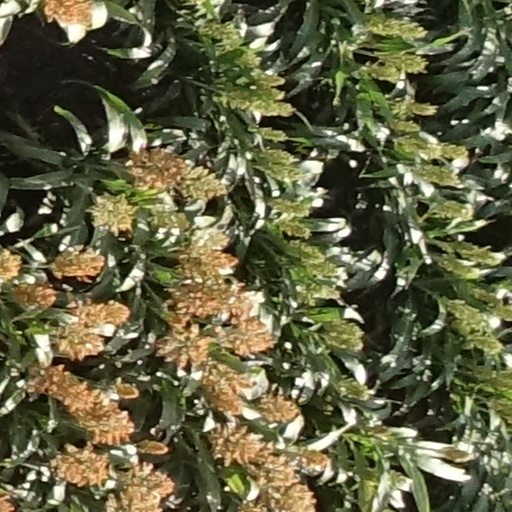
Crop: sorghum